Langenhoe

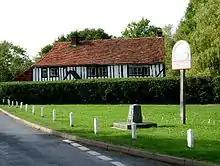
Village sign for Abberton and Langenhoe

Langenhoe is a village in the City of Colchester district of Essex, England, located south of Colchester. According to the 2001 census it had a population of 536, increasing to 572 at the 2011 Census.